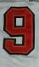
Number: 9